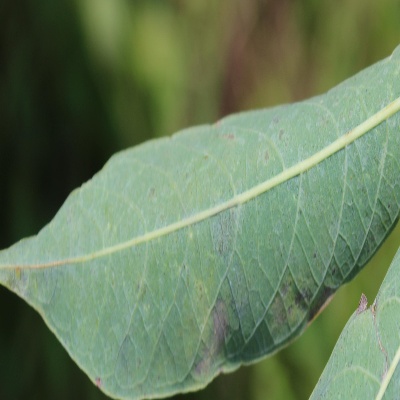
Crop: Cassava
Condition: bacterial blight